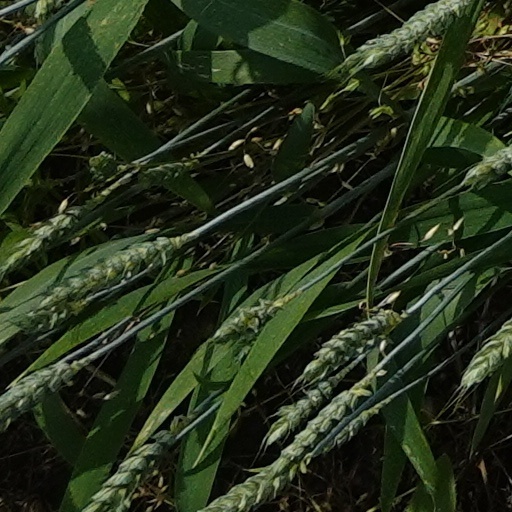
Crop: wheat